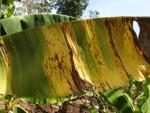
Label: segatoka